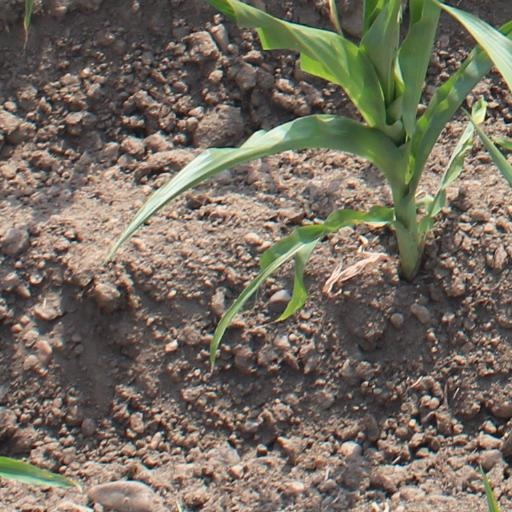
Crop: maize; corn